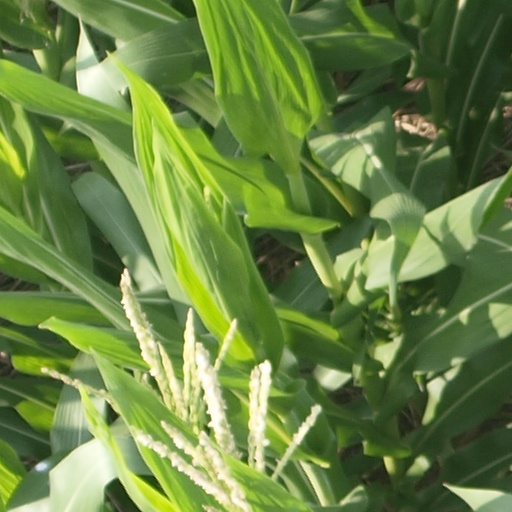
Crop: maize; corn